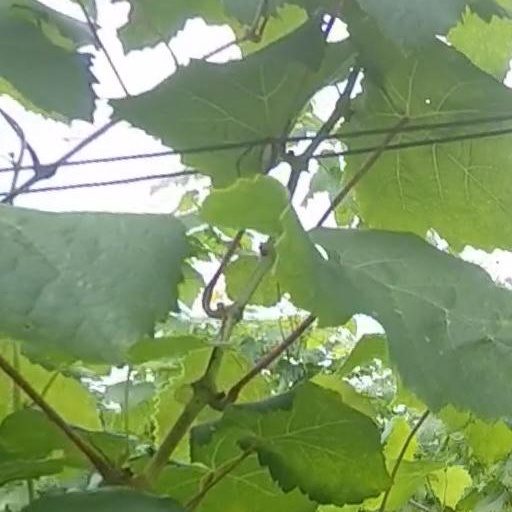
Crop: grape